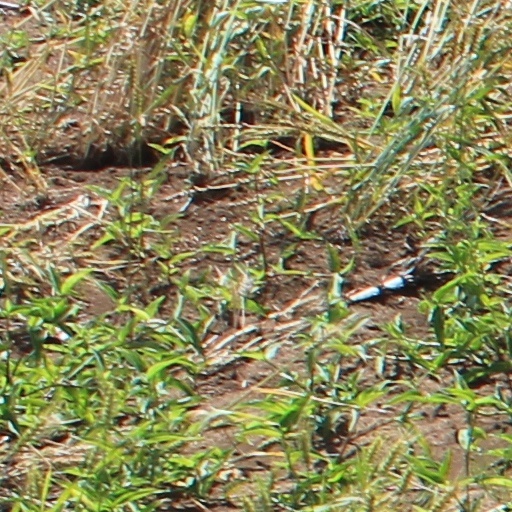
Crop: wheat